National Taiwan College of Performing Arts

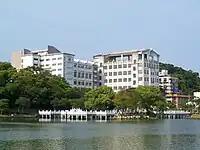
NTCPA Neihu Campus

The National Taiwan College of Performing Arts (NTCPA) is a public college located in Taipei, Taiwan.